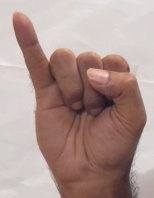
ASL sign: I